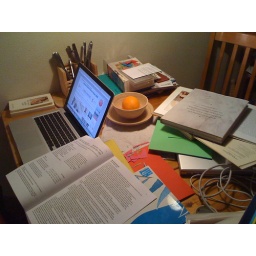
Creative working in the kitchen at home